Nintendo 3DS

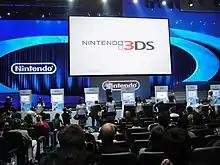
The Nintendo 3DS E3 2010 unveiling involved an elaborate stage with moving set pieces.

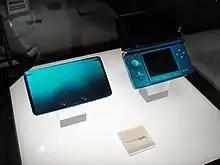
A prototype "Aqua Blue" Nintendo 3DS shown at E3 2010; the circle pad was originally colored alongside the console.

On March 23, 2010, Nintendo officially announced the Nintendo 3DS handheld console. According to industry analysts, the timing of the announcement, which had drawn attention away from the launch of the company's still-new Nintendo DSi XL handheld, was likely intended to preempt impending news leaks about the product by the Japanese press. In April 2010, a picture of a possible development build of the internal components of the 3DS was released as part of a U.S. Federal Communications Commission (FCC) filing by Mitsumi. An analysis of the image showed that it was likely genuine as it featured components known to be used in the Nintendo DS line along with features of the 3DS that had not been announced like a 5:3 top screen and a control nub similar to those used in Sony's PlayStation Portable systems.